Ed Gold

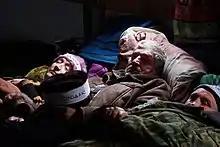
One Donetsk female hunger-striking pensioner (left) and two male pensioners lie silently side by side in a military tent erected outside the Ukrainian government's pensions office at Donetsk Maidan.

In 2011, on a visit to Donetsk in Ukraine, where he had come to look for traces of immigrants from Wales who had founded the city, Gold witnessed a group of pensioners in Donetsk town square, who were protesting about their pensions being cut. At the time of this photograph, one pensioner who had been on hunger strike had already died.